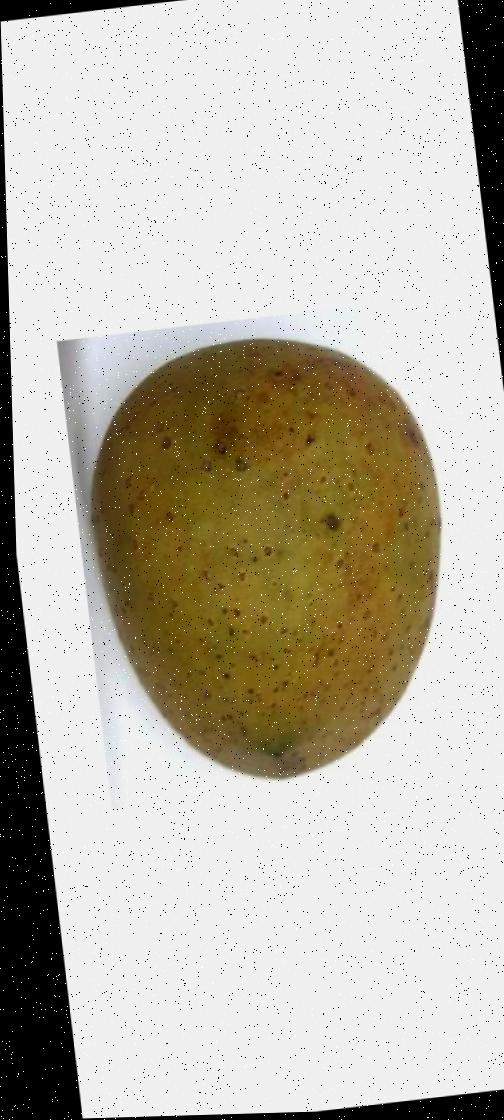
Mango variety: Gourmoti